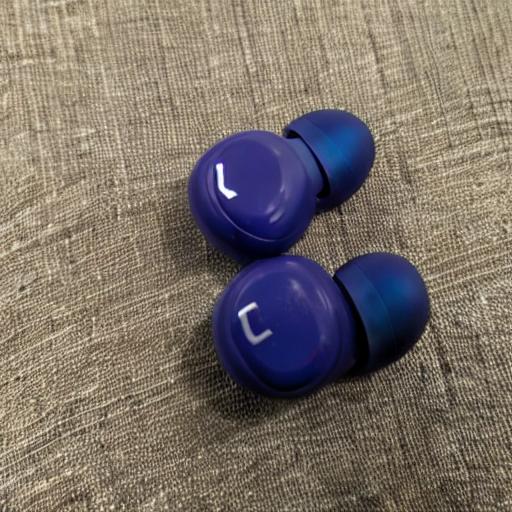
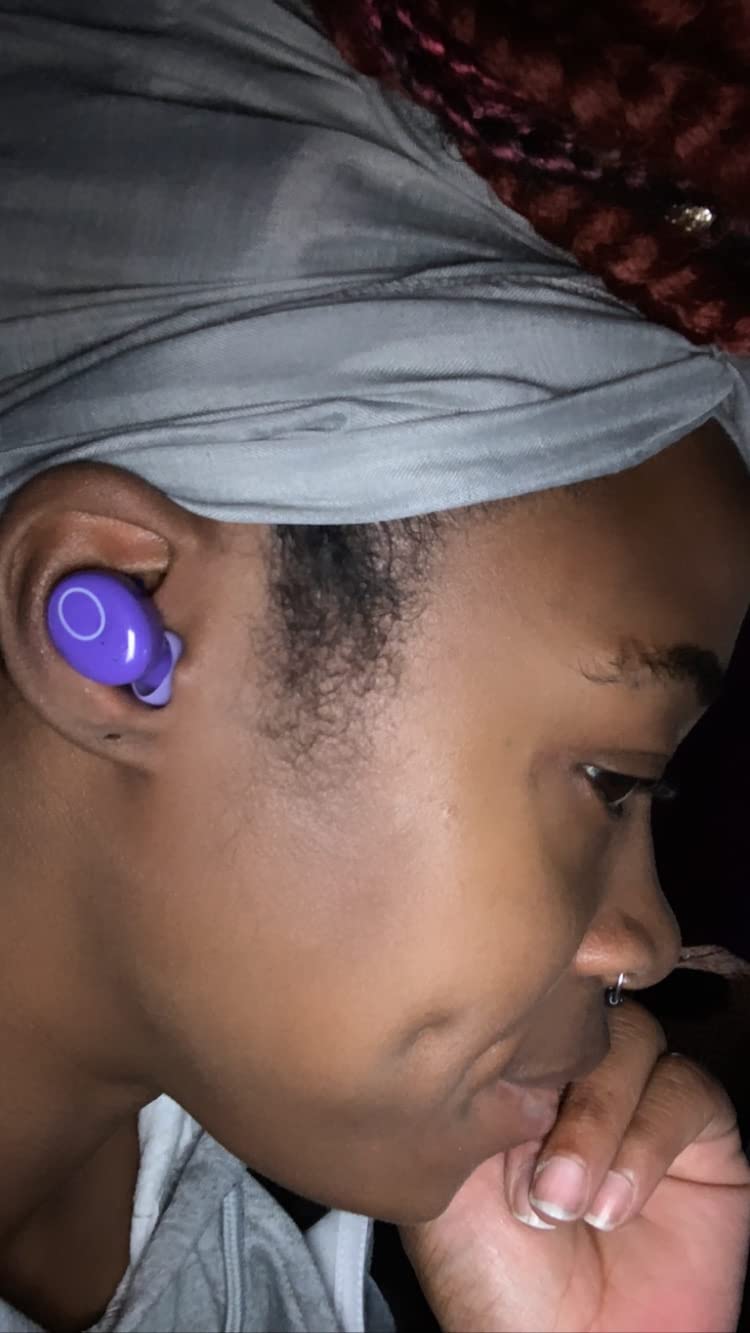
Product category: earbuds
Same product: no